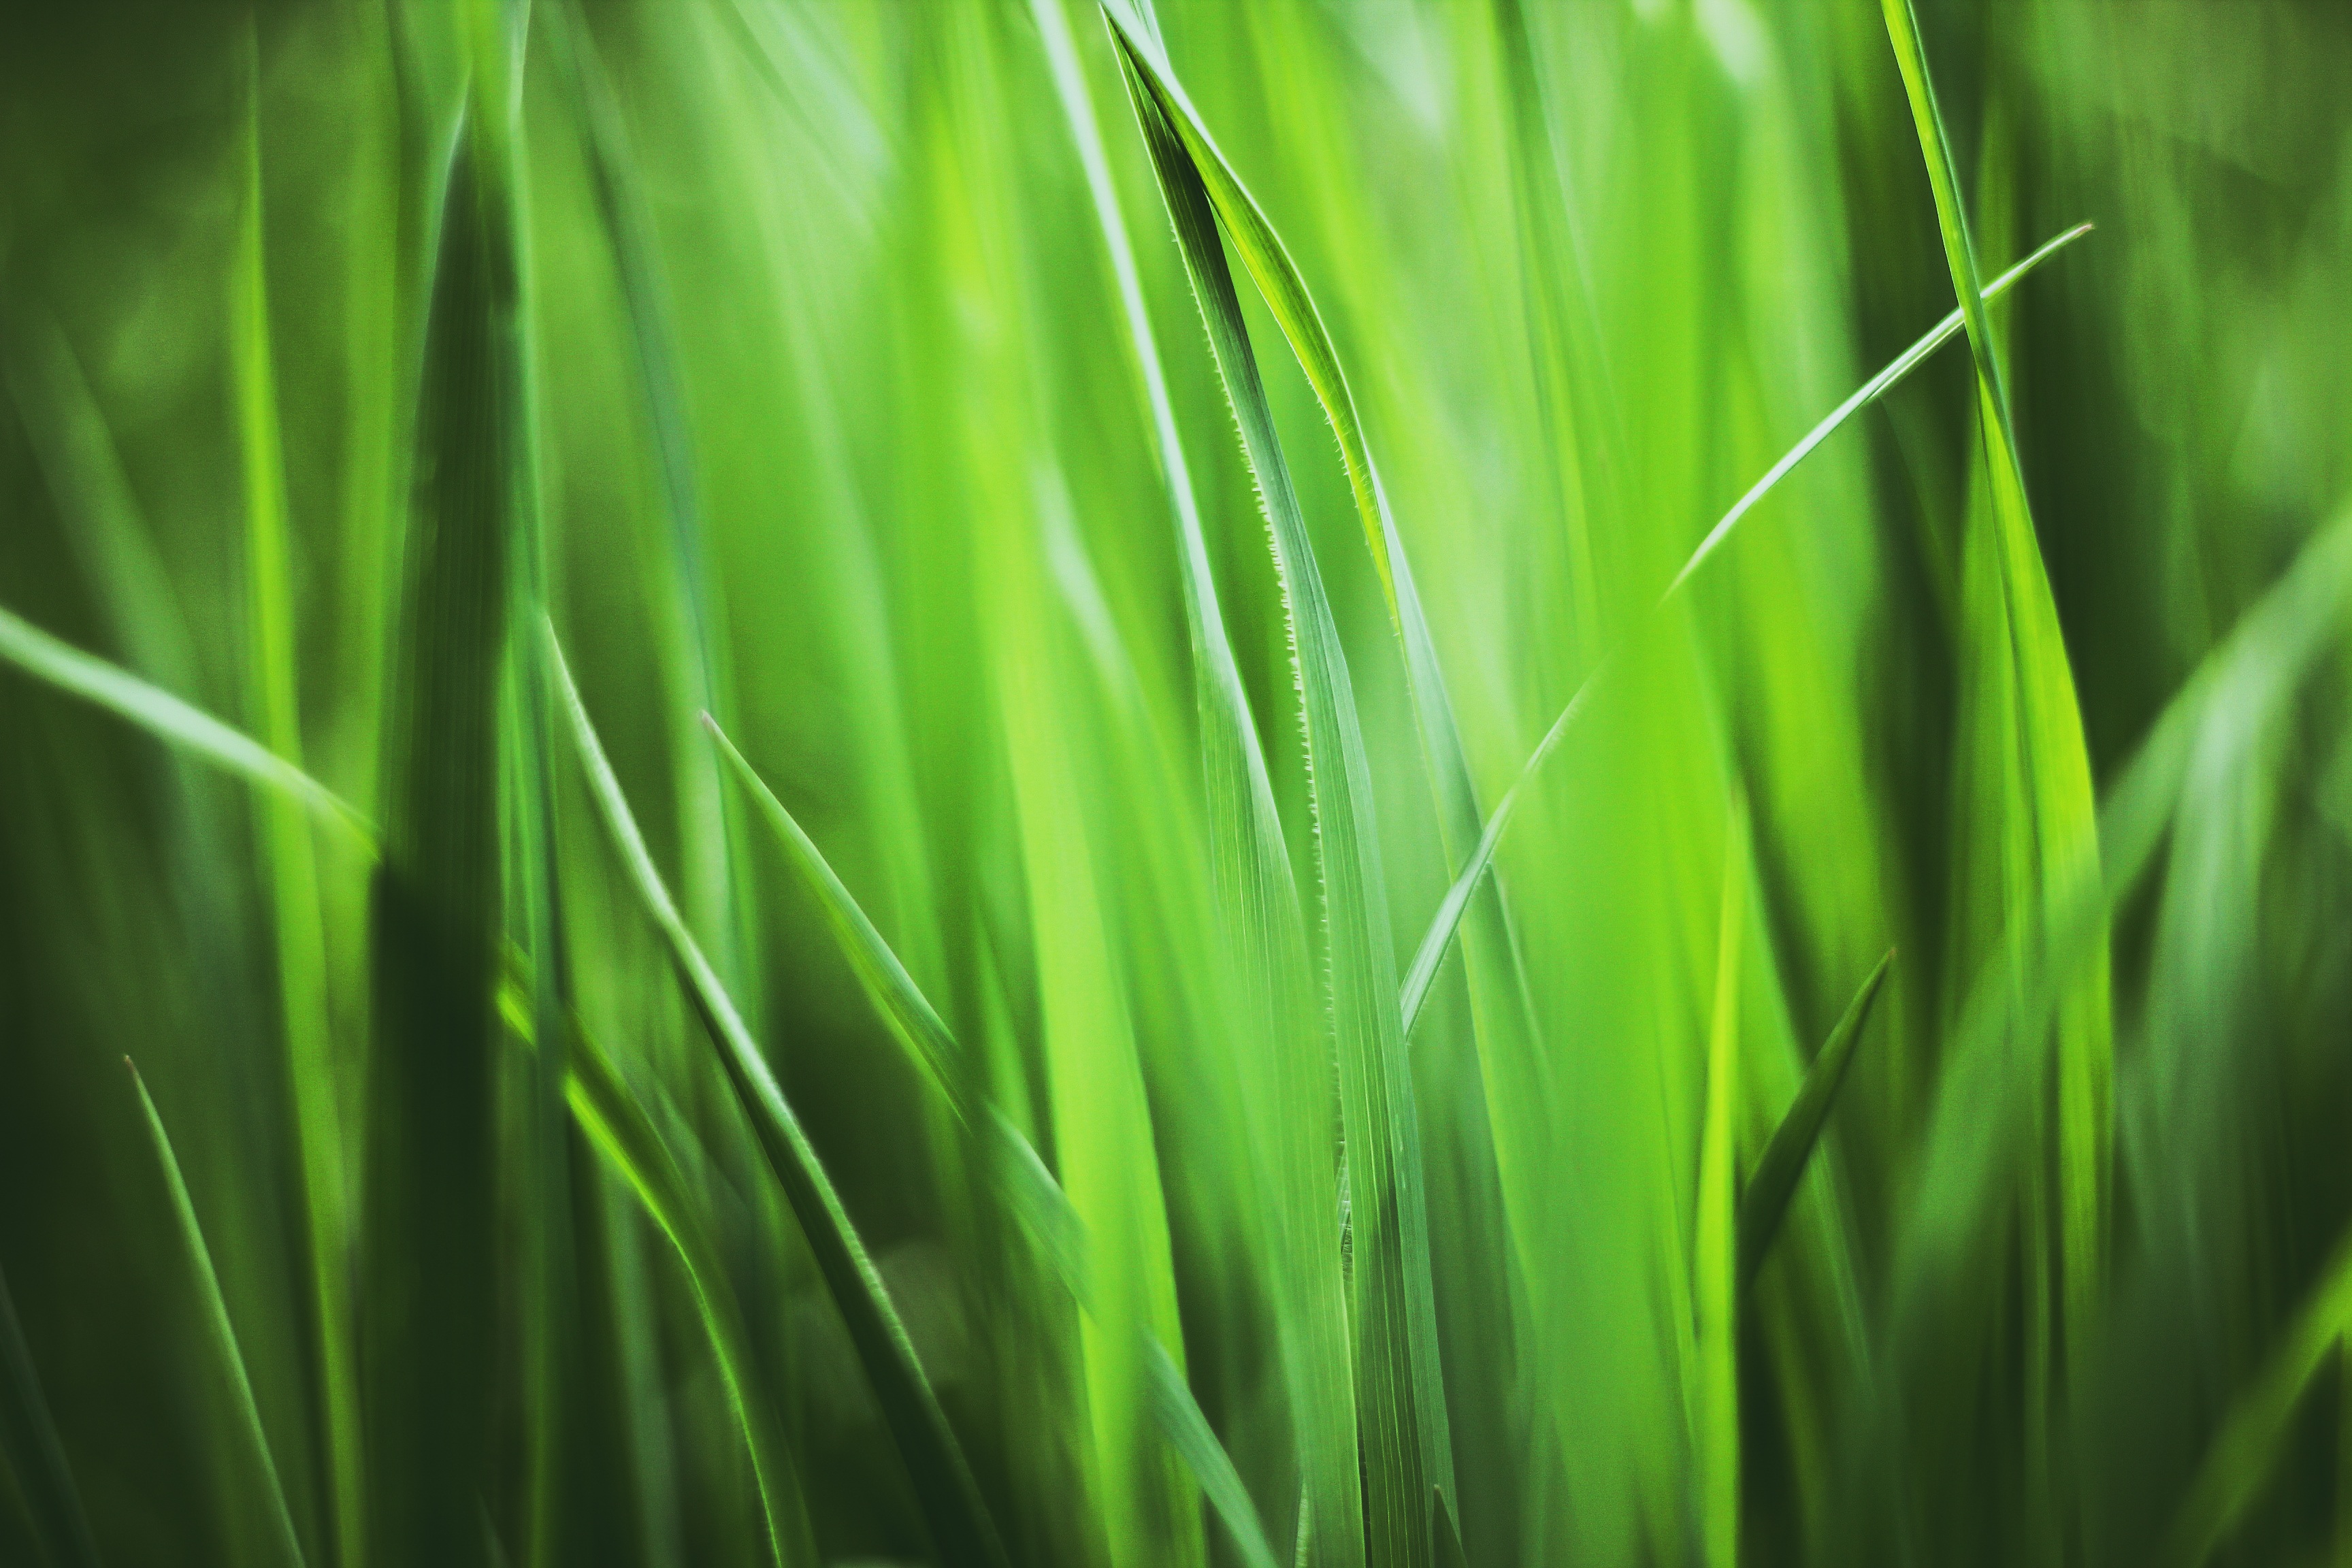
nature, grass, light, plant, field, lawn, meadow, sunlight, leaf, flower, spring, green, garden, plants, blade of grass, grassland, macro photography, blades of grass, in the grass, grass family, plant stem, computer wallpaper